Recoilless rifle

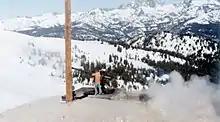
United States Forest Service team using a 105 mm M27 Recoilless Rifle for avalanche control at Mammoth Mountain in the Inyo National Forest in 1981.

Recoilless rifle rounds for breech-loading reloadable systems resemble conventional cased ammunition, using a driving band to engage the rifled gun tube and spin-stabilize the projectile. The casing of a recoilless rifle round is often perforated to vent the propellant gases, which are then directed to the rear by an expansion chamber surrounding the weapon's breech. In the case of single-shot recoilless weapons such as the Panzerfaust or AT4, the device is externally almost identical in design to a single-shot rocket launcher: the key difference is that the launch tube is a gun that launches the projectile using a pre-loaded powder charge, not a hollow tube. Weapons of this type can either encase their projectile inside the disposable gun tube, or mount it on the muzzle: the latter allows the launching of an above-caliber projectile. Like single shot rocket launchers, the need to only survive a single firing means that single-shot recoilless weapons can be made from relatively flimsy and therefore very light materials, such as fiberglass. Recoilless gun launch systems are often used to provide the initial thrust for man-portable weapons firing rocket-powered projectiles: examples include the RPG-7, Panzerfaust 3 and MATADOR.